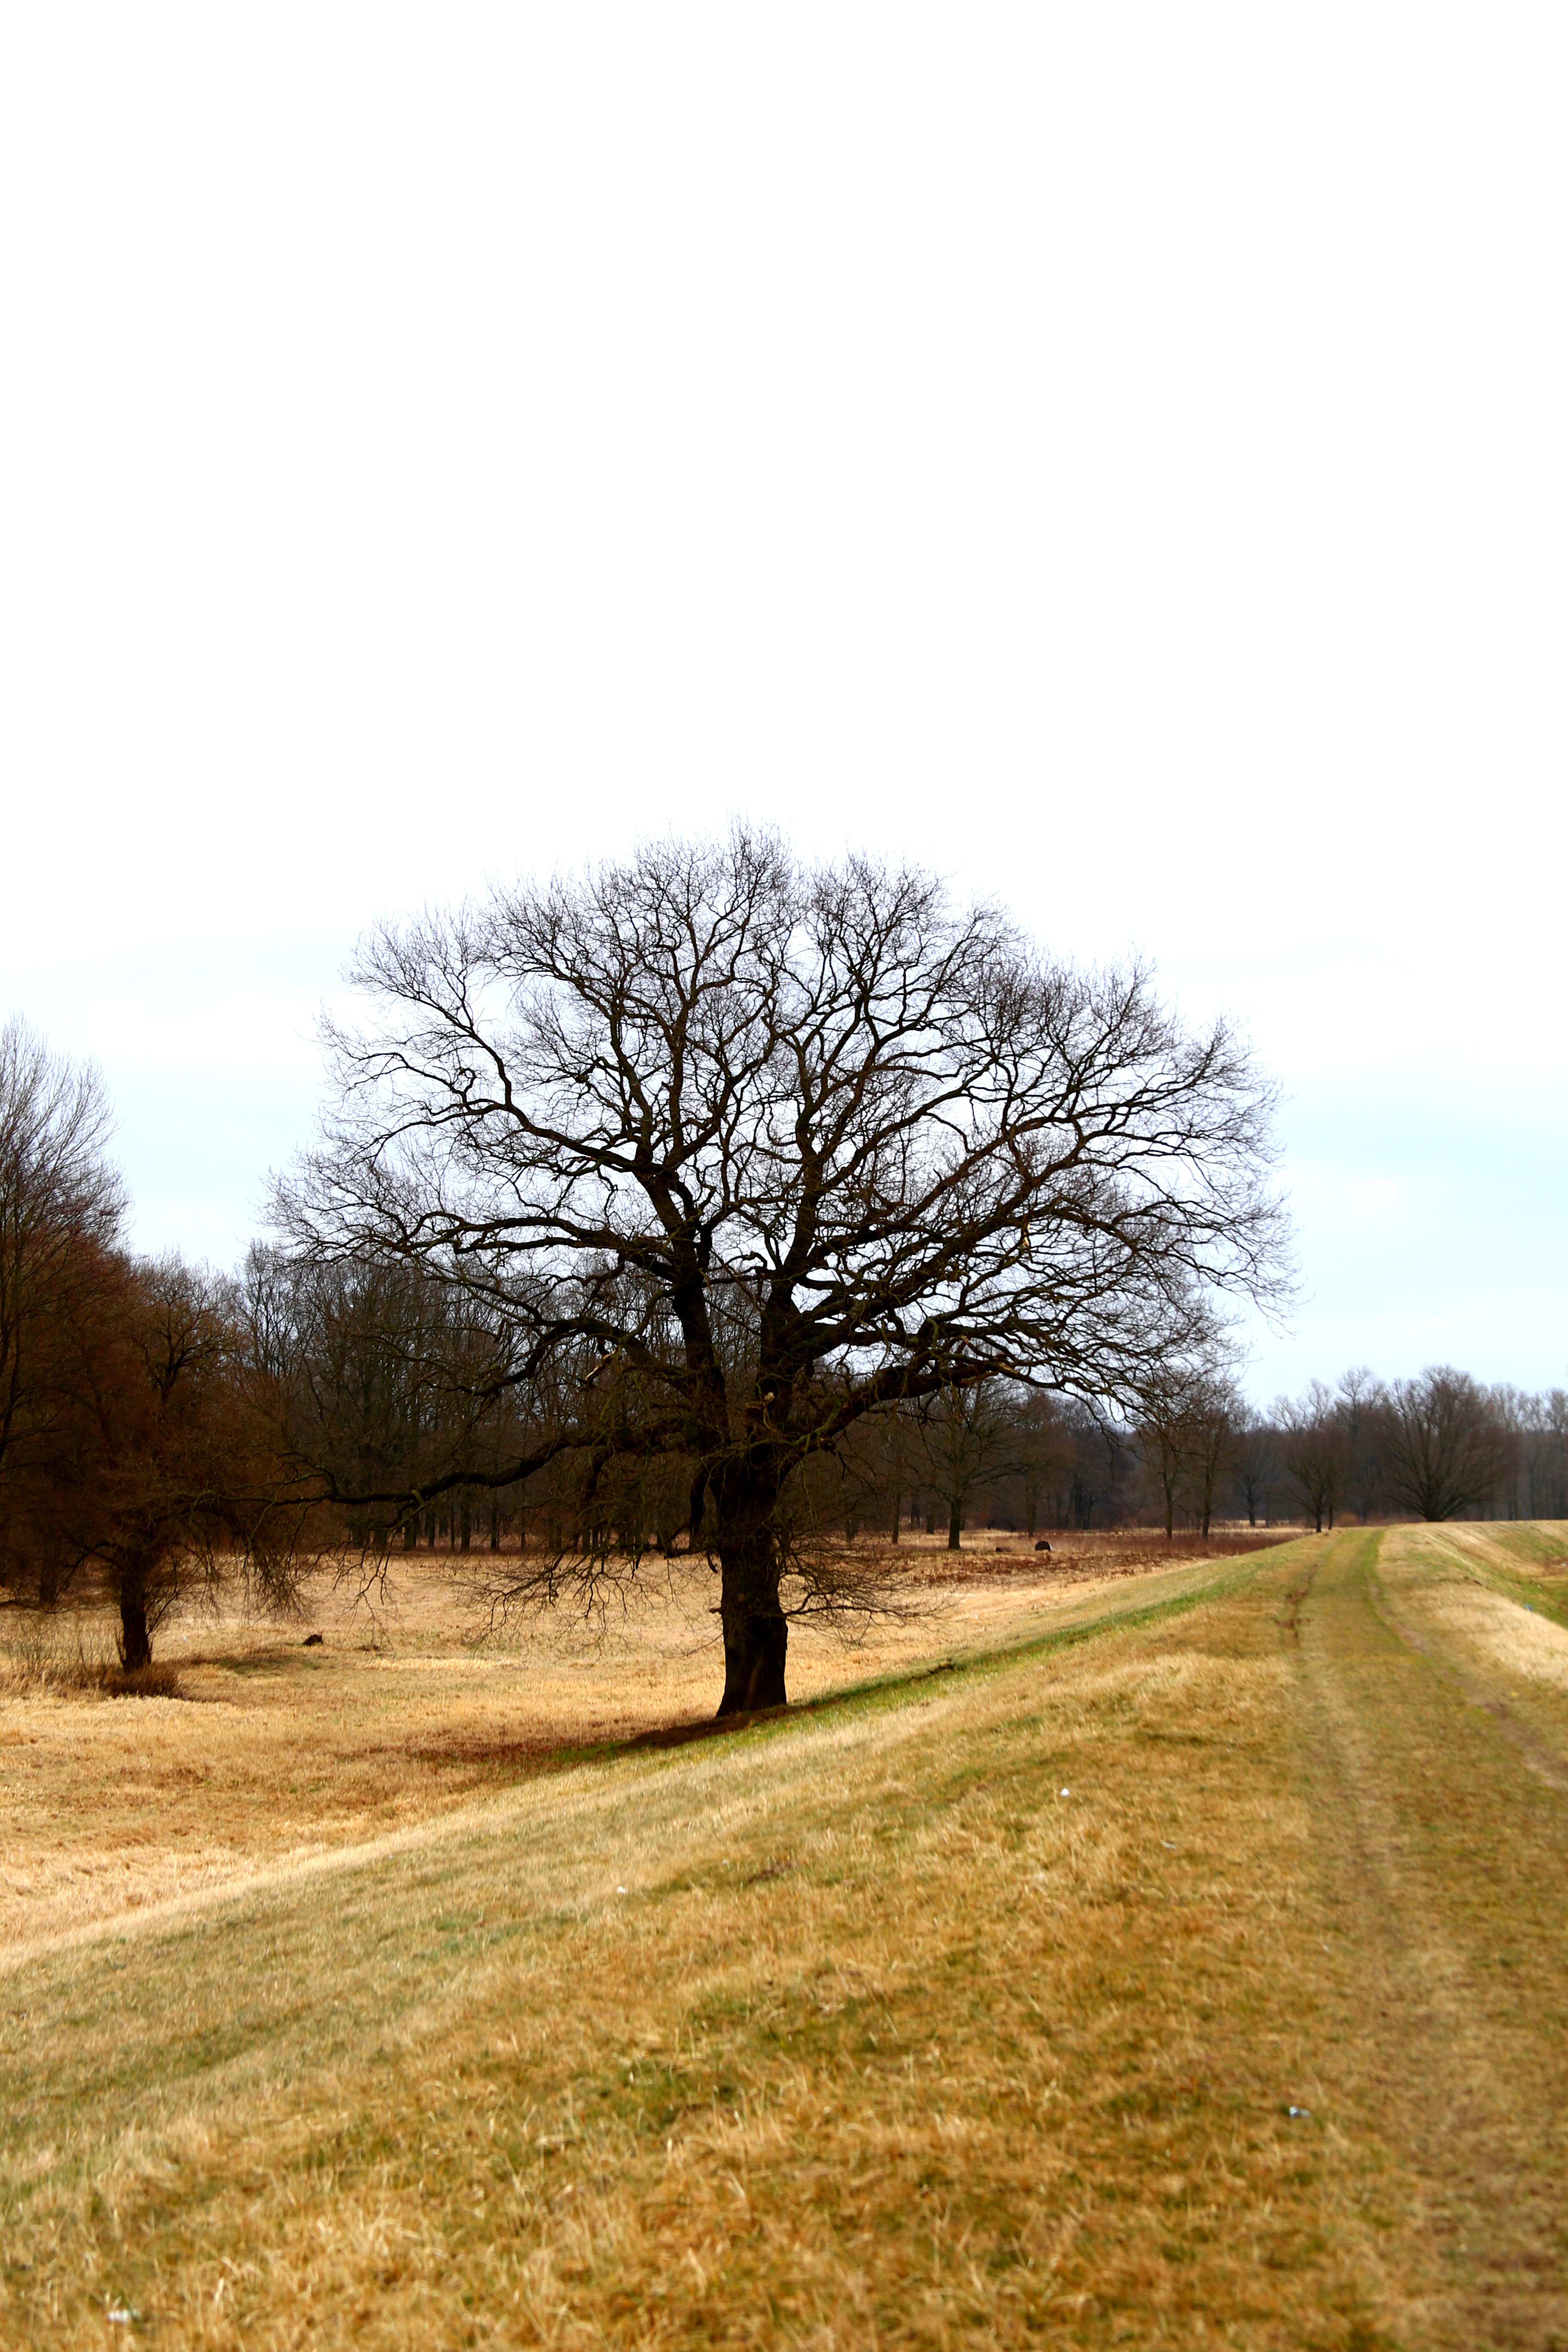
landscape, tree, nature, grass, plant, field, lawn, meadow, prairie, view, pasture, autumn, soil, lane, savanna, plain, grassland, poland, rural area, grass family, woody plant